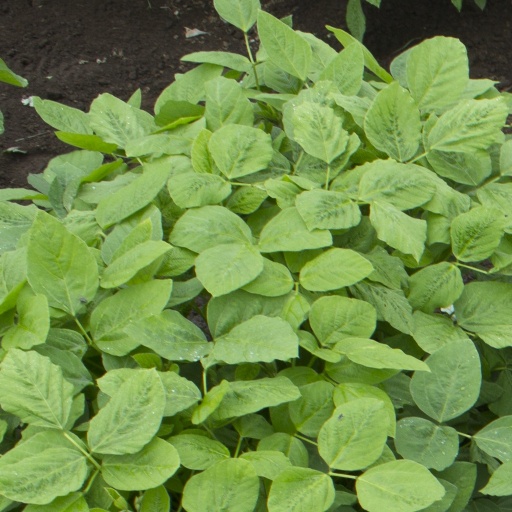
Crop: soybean